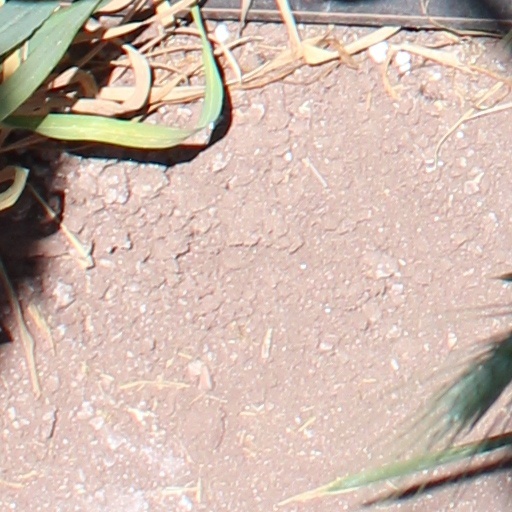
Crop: wheat